Maxime Weygand

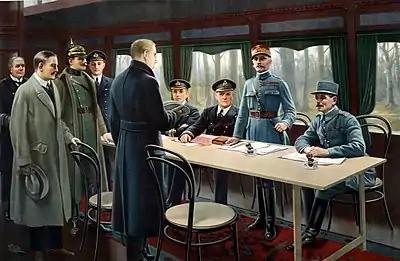
Painting by Maurice Pillard Verneuil, depicting the signing of the Armistice. Weygand is first on the right, Foch standing in the centre.

During the Dreyfus affair, Weygand was one of the most anti-Dreyfusard officers of his regiment, supporting the widow of Colonel Hubert-Joseph Henry, who had committed suicide after the discovery of the falsification of the charges against Captain Alfred Dreyfus.